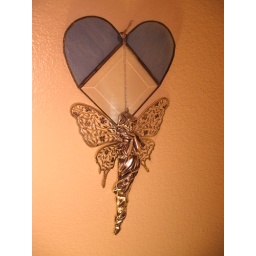
a stained glass heart bought at a yard sale and silver figurine bought in 2002 at Big Lots. I absolutely adore it.